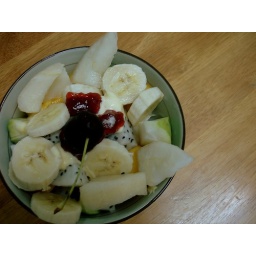
cherry, banana, guava, pear, pineapple and fire dragon fruit in the bowl